John Frost Square

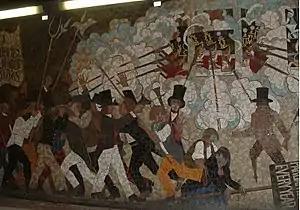
Chartist Mural

John Frost Square was completed in 1977, following 16 years of planning. In 1978 a mosaic mural by artist Kenneth Budd, commemorating the 1839 Chartist uprising, was added to the underpass in the northeast corner of the square.